James Alfred Jacoby

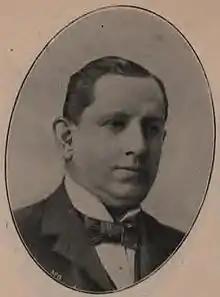
James Alfred Jacoby

Sir James Alfred Jacoby (1852–1909) was a Nottingham lace manufacturer and Liberal politician who sat in the House of Commons from 1885 to 1909.